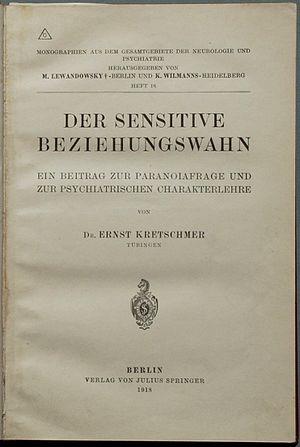
Le délire de relation des sensitifs ou délire de relation des sensitifs de Kretschmer du nom du psychiatre Ernst Kretschmer qui l'a décrit en 1918 est un trouble psychiatrique du groupe des délires paranoïaques qui survient le plus souvent chez une personnalité particulière appelée personnalité sensitive.